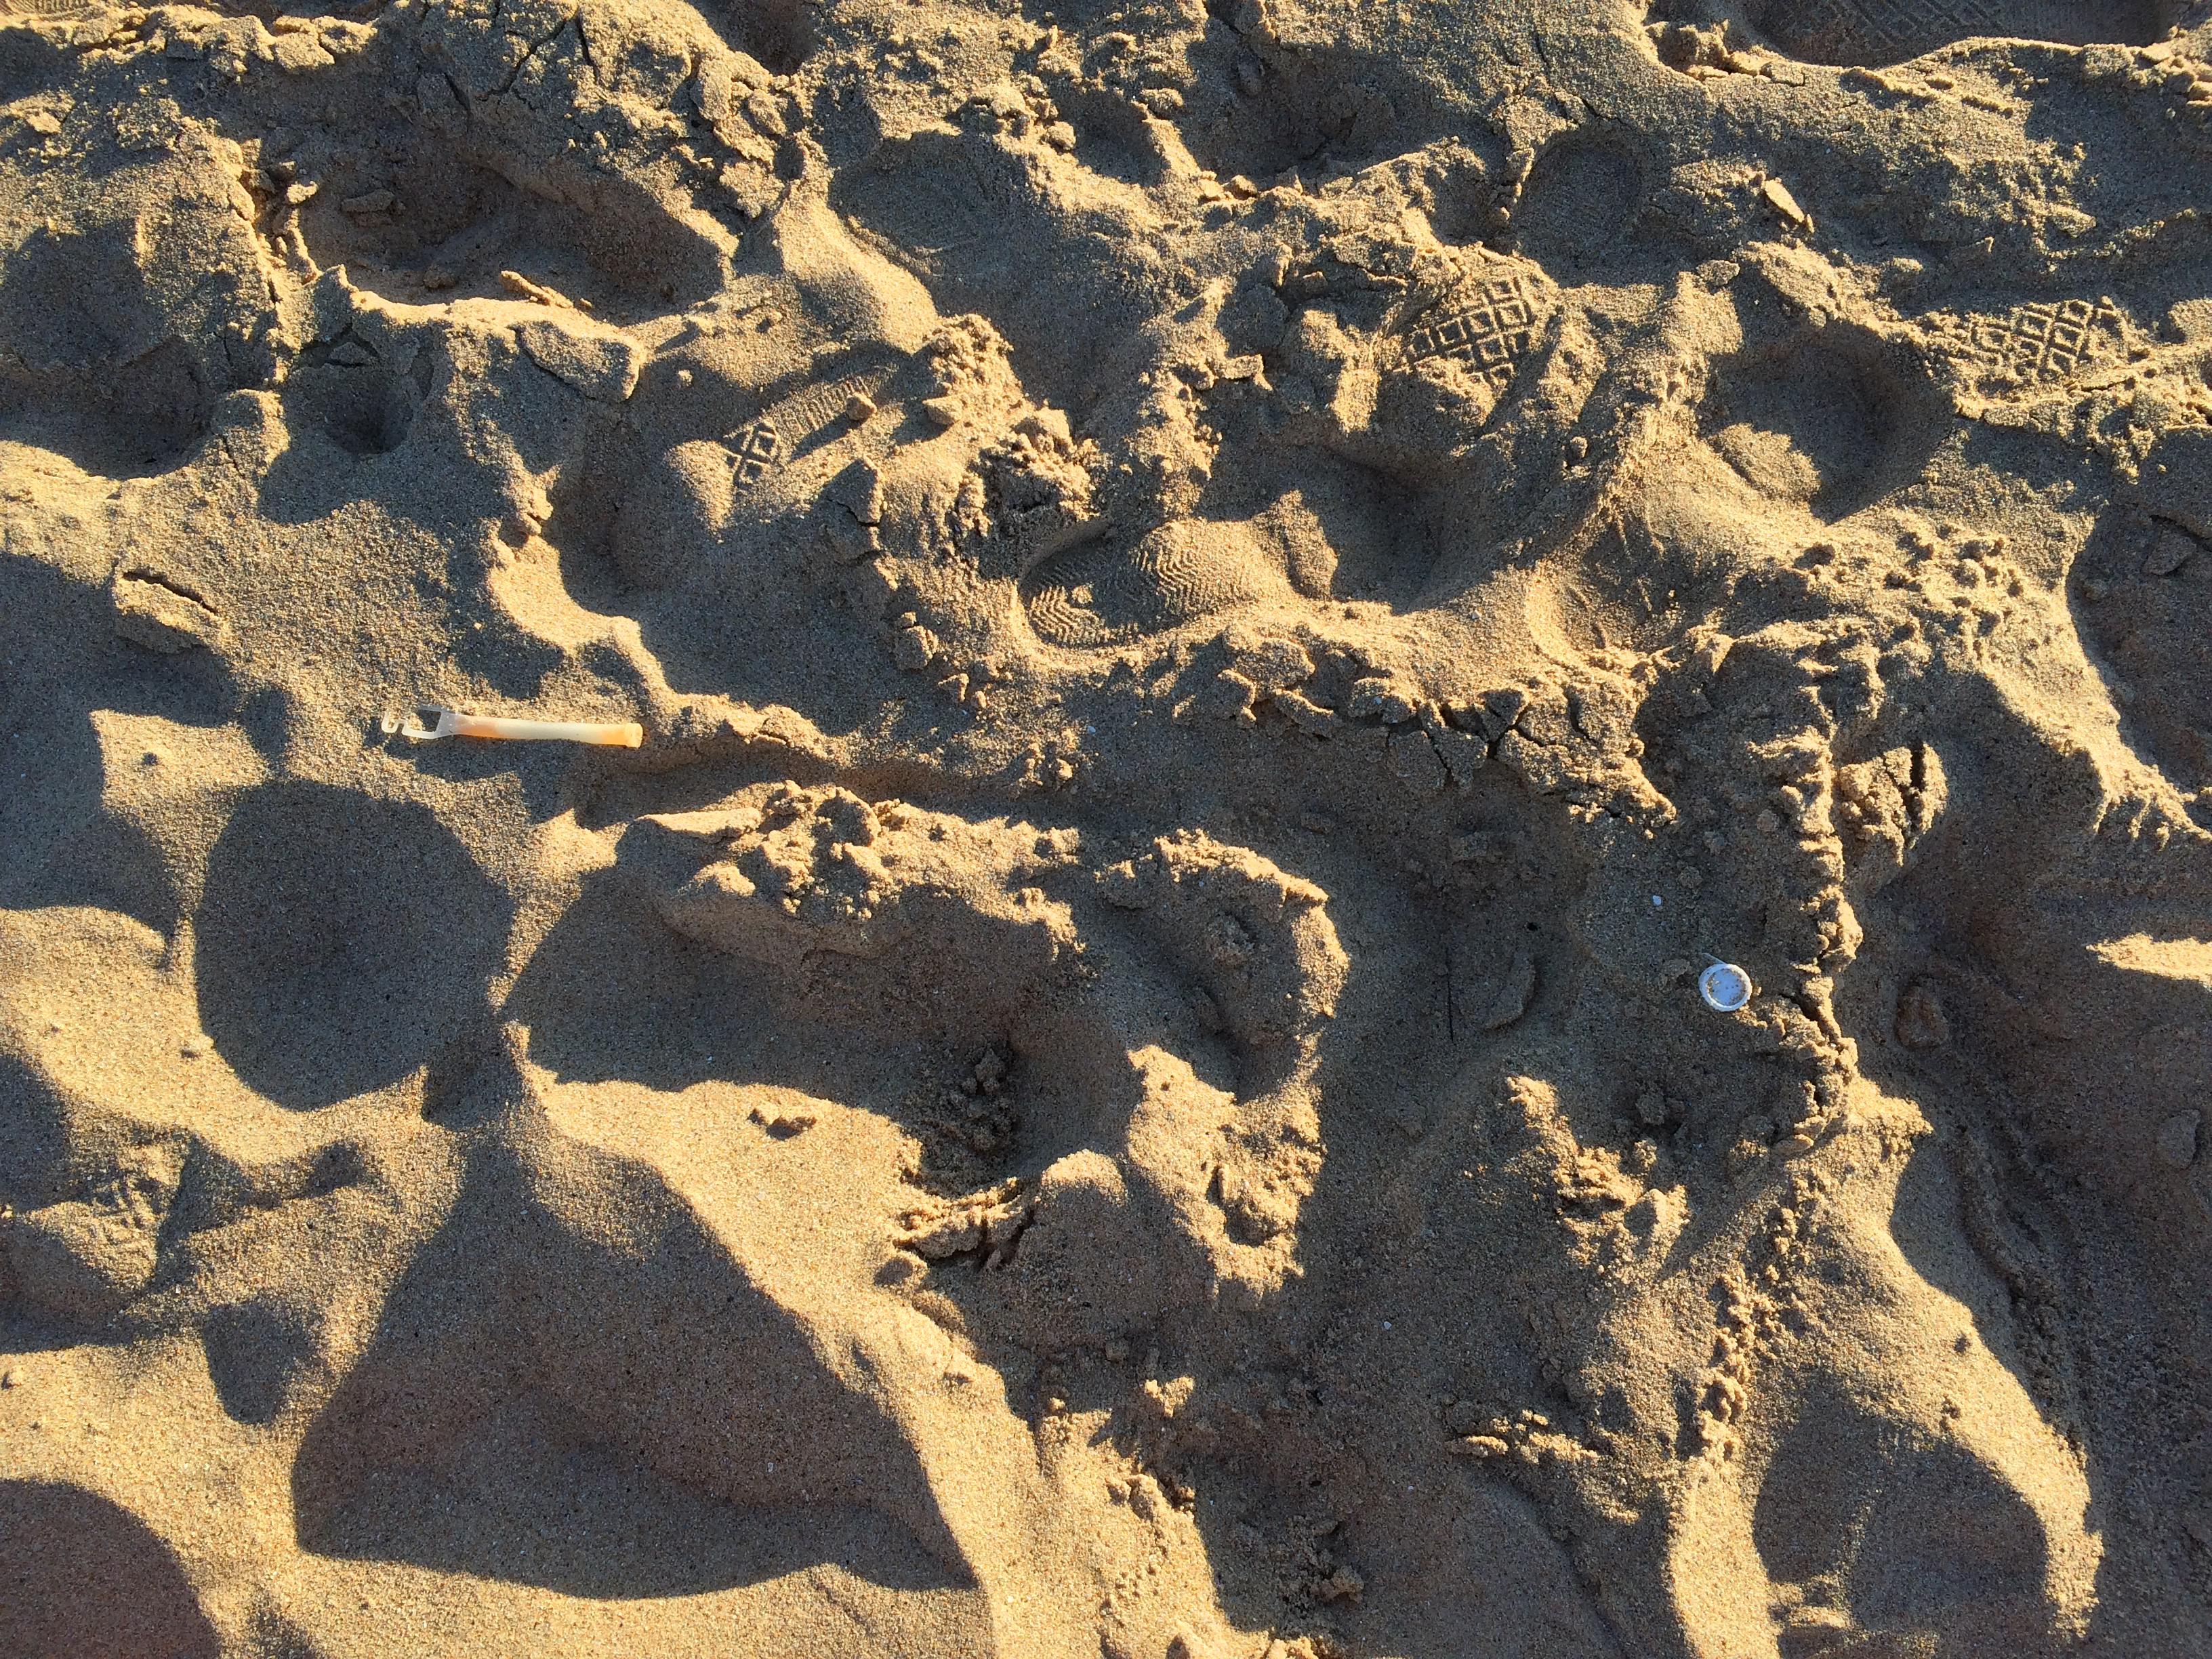
Object: Plastic bottle cap (Bottle cap)

Object: Other plastic (Other plastic)